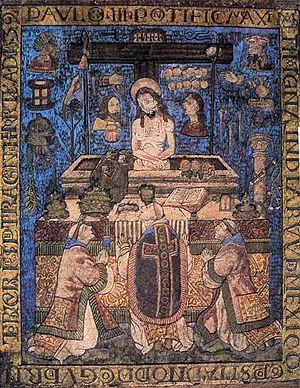
Le musée des Amériques - Auch, précédemment dénommé Musée des Jacobins est situé à Auch dans le Gers. Le musée se trouve au pied de la vieille ville, entre les berges du Gers et la cathédrale Sainte-Marie. Il abrite la deuxième plus grande collection d'objets précolombiens de France après celle du quai Branly.
La plumería, ou artisanat de la plume, est une technique artistique et décorative importante des périodes préhispanique et coloniale de l'actuel Mexique. Bien que les plumes soient appréciées et que les œuvres de plumes soient créées dans le monde entier, celles réalisées par les spécialistes, appelés amantecas, impressionnent les conquérants espagnols, ce qui permet un échange créatif avec l'Europe. Des pièces de plumes prennent des motifs européens au Mexique. Les plumes et les travaux de plumes sont devenus très recherchés par les Européens. L âge d'or de cette technique en tant qu'art est de la veille de la conquête espagnole à environ un siècle plus tard. Au début du XVIIᵉ siècle, il commence à décliner en raison de la mort des anciens maîtres, de la disparition des oiseaux qui fournissent des plumes fines et de la dépréciation du travail artisanal indigène. Les travaux de plumes, en particulier la création de « mosaïques » ou de « peintures » principalement d'images religieuses, restent remarqués par les Européens jusqu'au XIXᵉ siècle, mais au XXᵉ siècle, le peu qui reste est devenu un artisanat, malgré les efforts pour le faire revivre.